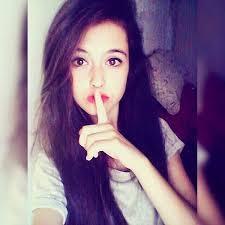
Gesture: mute